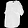
Label: Shirt